Zhili Army (Fengtian clique)

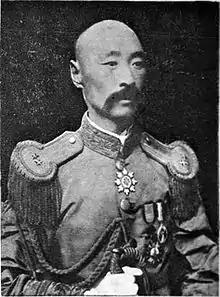
Li Jinglin in 1924, as commander of the Fengtian Second Army

The Fengtian Second Army was formed under Li Jinglin for the second war between the Fengtian and Zhili cliques in 1924. At this conflict's start, the army numbered 26,000 men and was organized into four mixed brigades and one division. The latter was Li's personal unit, the Fengtian 1st Division, and it would continue to form the core of the army throughout its existence. Upon the start of hostilities, the Fengtian clique went on the offensive in two theaters. Li's army was assigned to the northern one, which was located northeast of Beijing and marked by mountainous terrain without a clear front. Facing mostly sub-par Zhili forces, the Second Army rapidly advanced and managed to capture all important strategic cities of Rehe Province between 15 September and 9 October, namely Kailu, Chaoyang, Fuxin, Jianping, and Chifeng. These victories contributed to the decision of Zhili commander Feng Yuxiang to mostly stay out of the fighting and eventually to betray the Zhili clique. In turn, Li also decided not to move against Fang's non-aggressive troops, and instead to move south. There, his troops joined Zhang Zongchang's forces for an attack on Lengkou in late September.